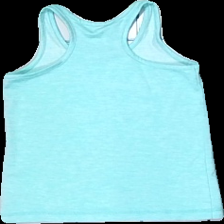
View: back
Type: Training top
Category: Children
Brand: Not in the list
Brand text on label: reima
Colors: Green
Material: 100% polyester
Pattern: Other
Cut: C-collar
Size: 116
Season: All
Trend: Sports
Price range: 50-100
Recommended usage: Reuse